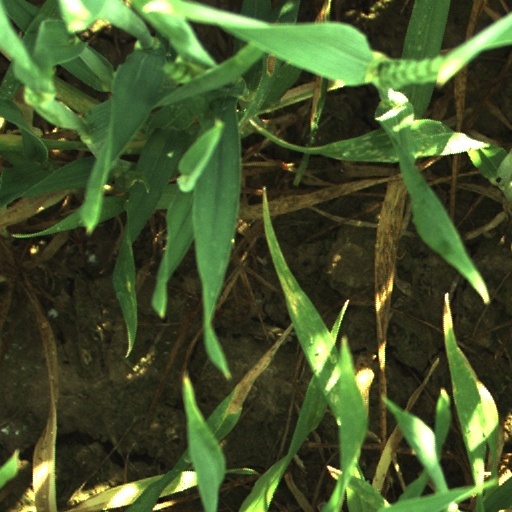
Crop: wheat